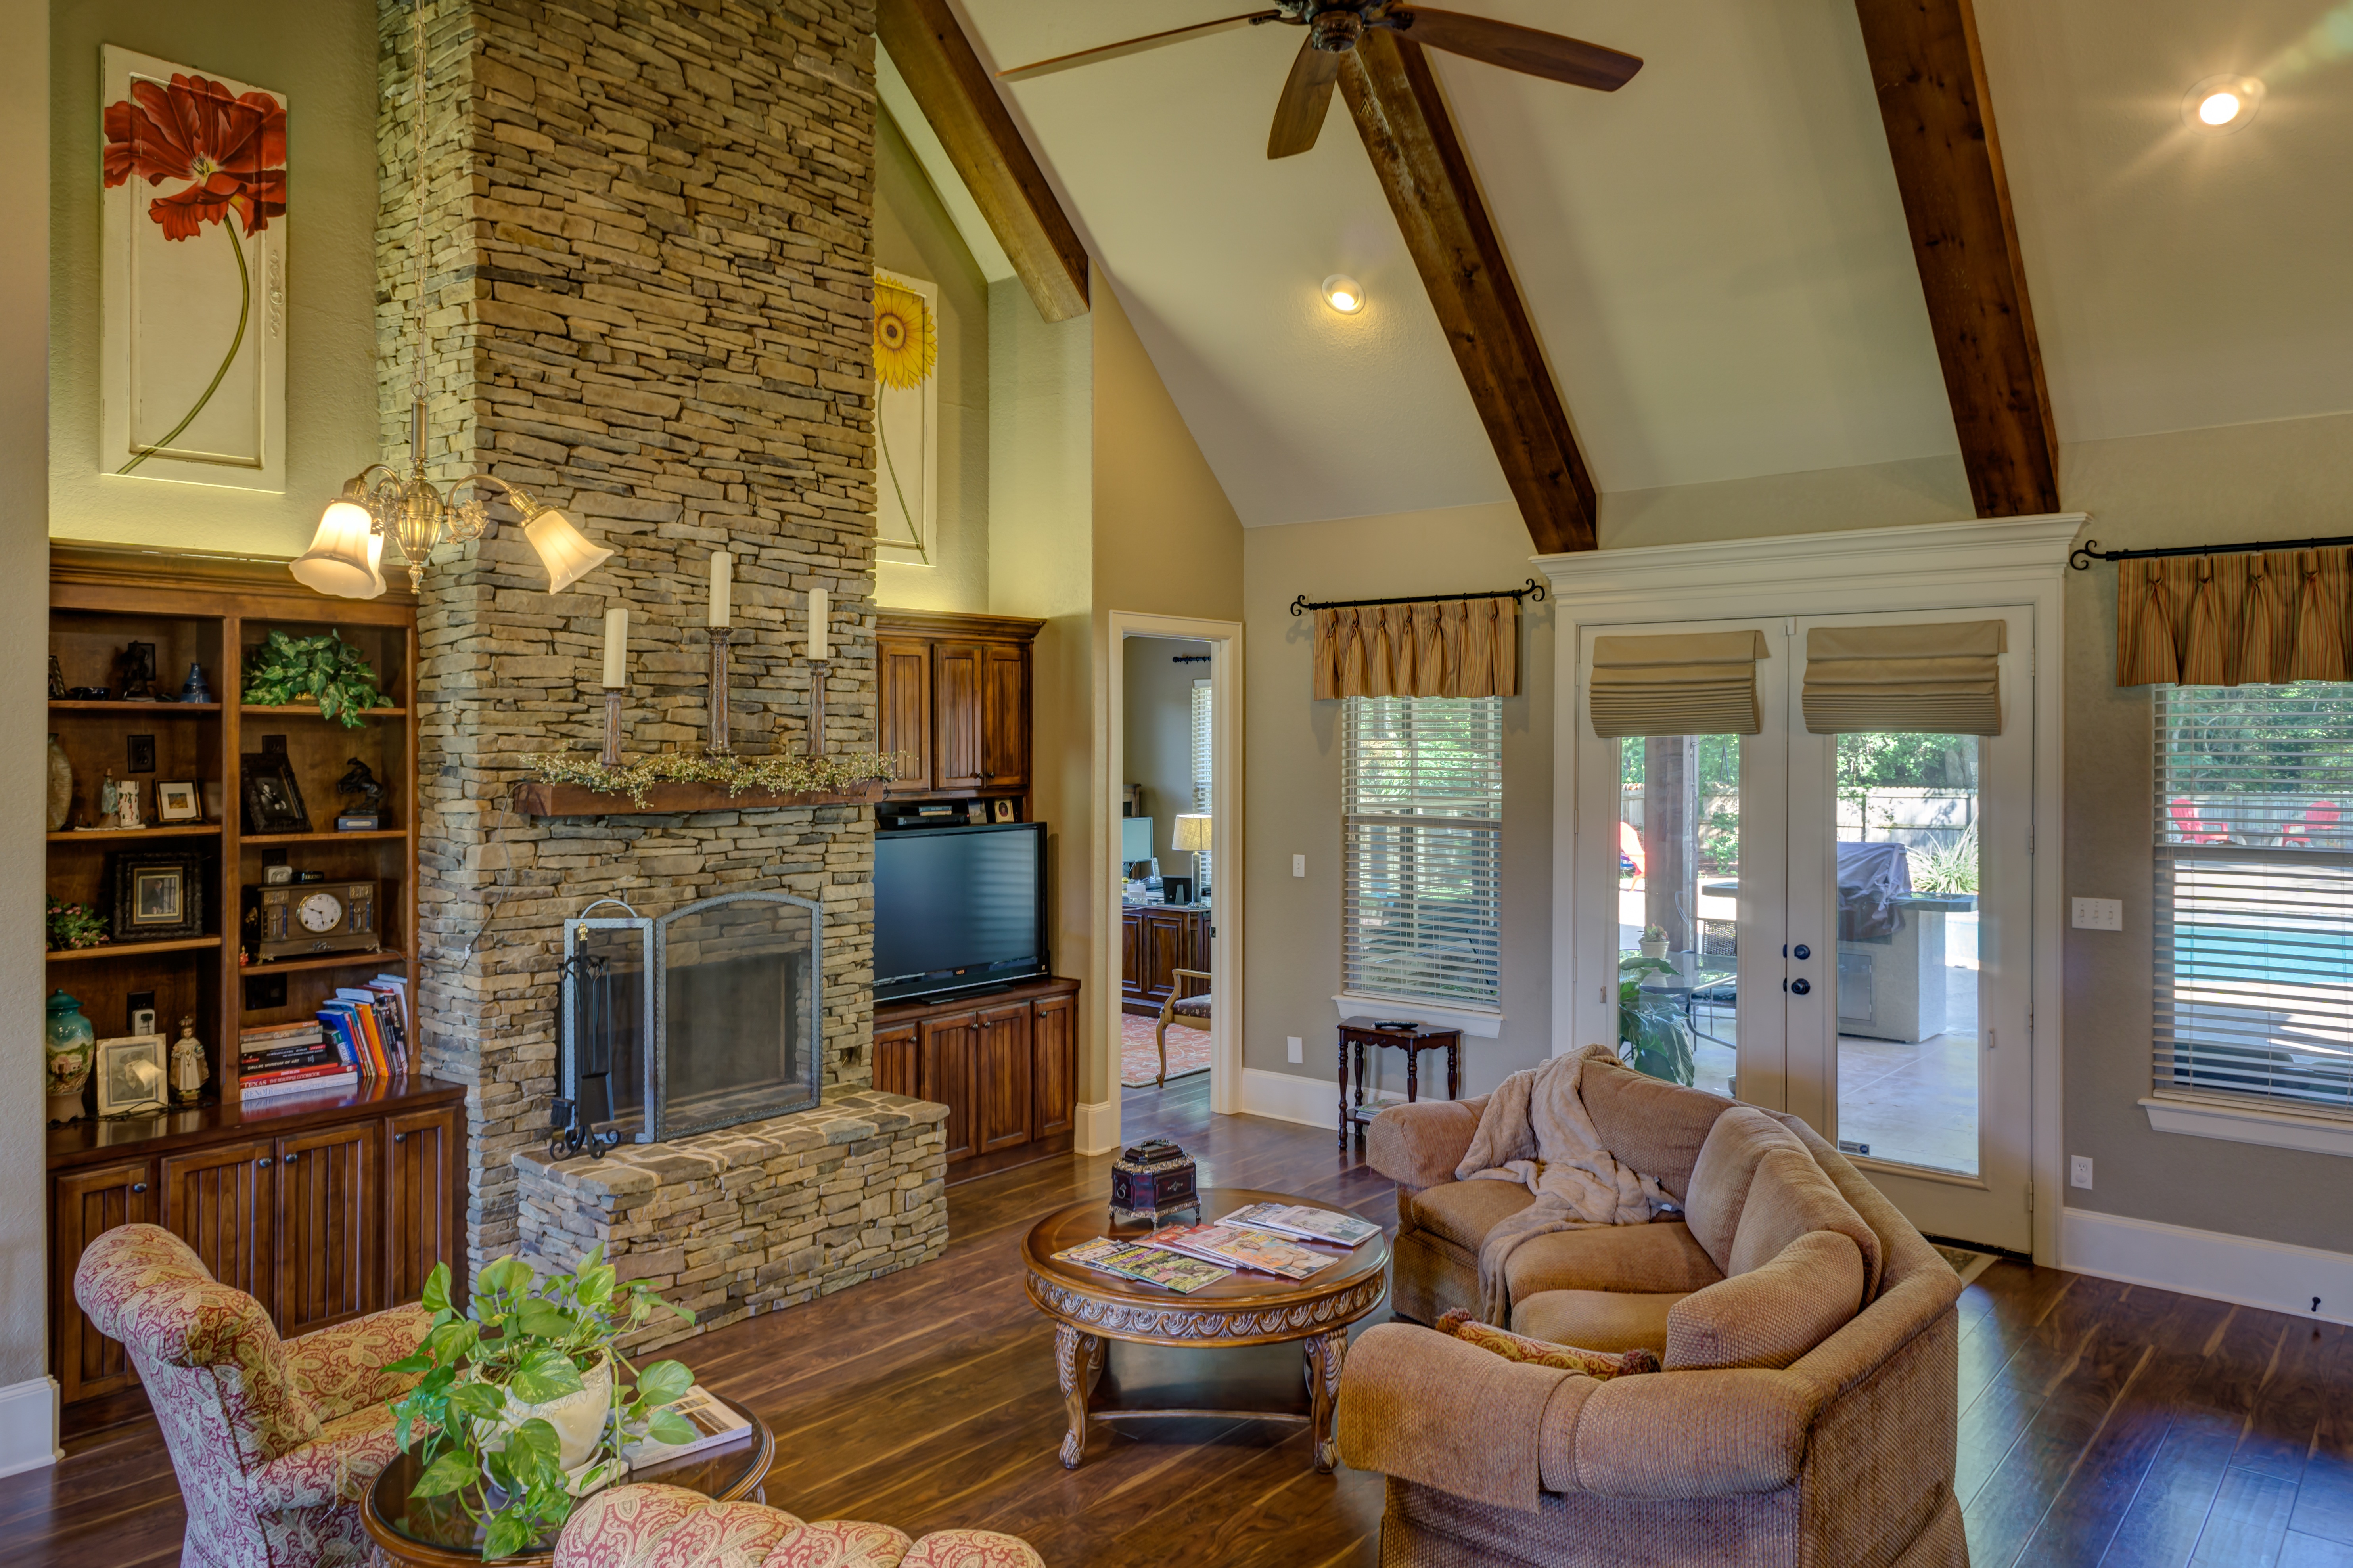
architecture, wood, villa, mansion, house, chair, floor, interior, window, home, cottage, fireplace, property, living room, residential, furniture, room, sofa, decor, couch, interior design, living, indoors, luxury, design, hardwood, farmhouse, estate, contemporary, living room interior, condominium, real estate, luxury home interior, modern living room